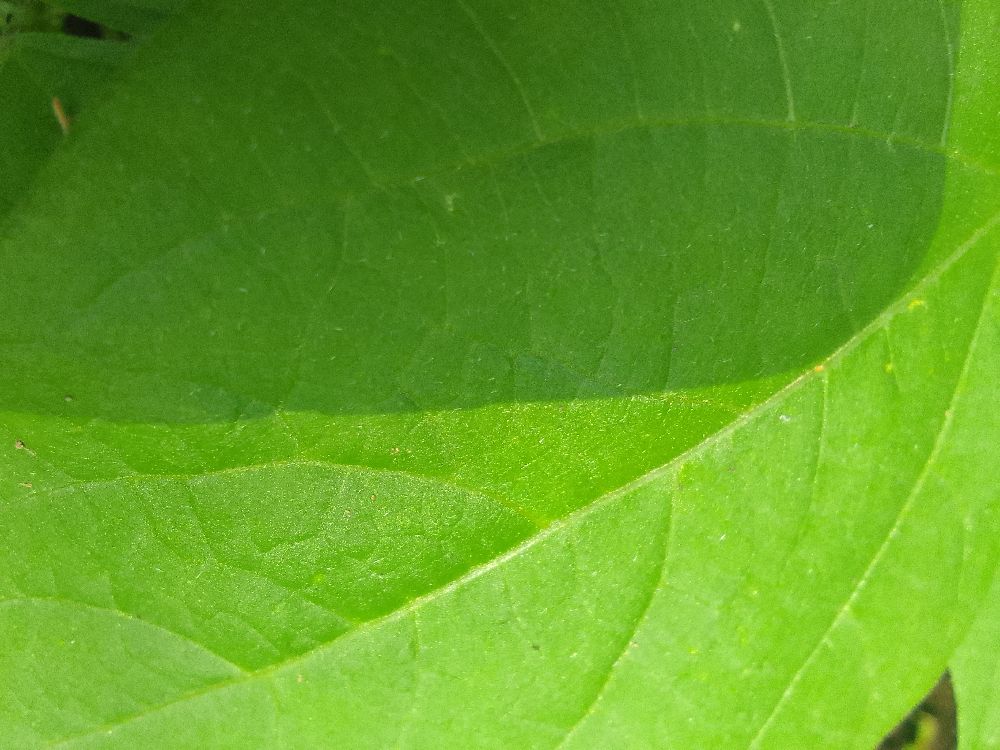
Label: healthy